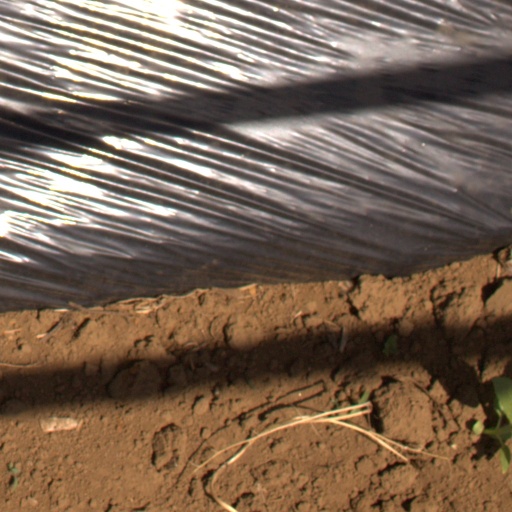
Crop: Jerusalem artichoke